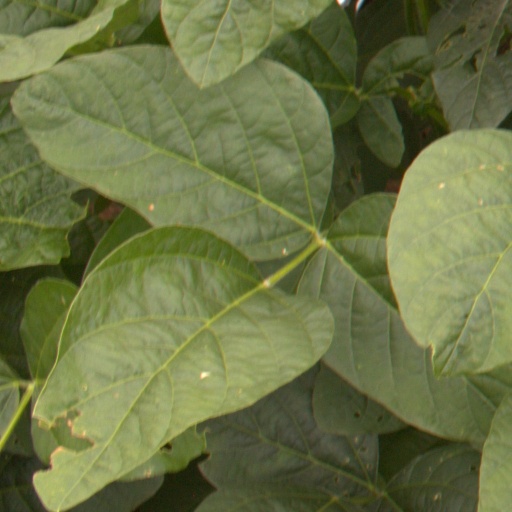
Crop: soybean